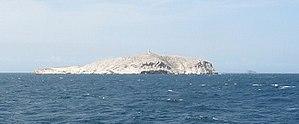
L'archipel de Los Monjes est une dépendance fédérale du Venezuela, situé au nord-ouest du golfe du Venezuela, à environ 38 km au large de la côte de la péninsule de Guajira, à la frontière entre la Colombie et l'État de Zulia au Venezuela.
Le phare de Monjes del Sur est un phare actif situé sur l'île de Monjes del Sur, l'une des îles de l'archipel de Los Monjes, dans les Dépendances fédérales au Venezuela.
Les Dépendances fédérales sont constituées de 72 îles au large des terres vénézuéliennes dans la mer des Caraïbes et du golfe du Venezuela.